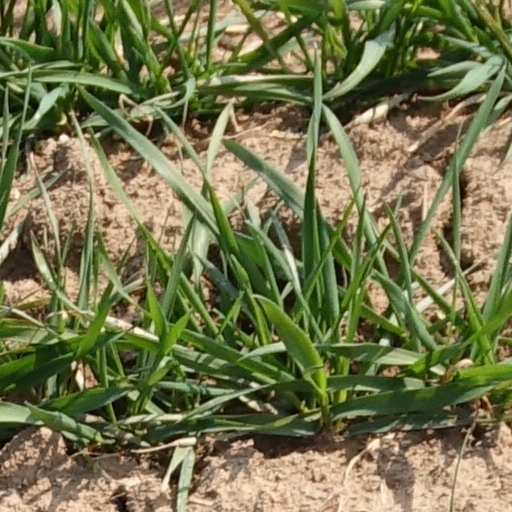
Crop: wheat